Tancredo Neves Bridge

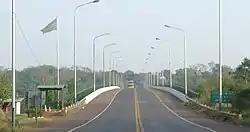

The Tancredo Neves Bridge, better known as Fraternity Bridge (Portuguese: Ponte da Fraternidade, Spanish: Puente de la Fraternidad) connects the Brazilian city of Foz do Iguaçu with the Argentine Puerto Iguazú, crossing over the Iguassu River.